Suchitra Bandekar

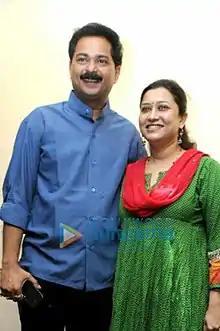
with Aadesh Bandekar

She was born and brought up in Mumbai, Maharashtra. She attended school in Balmohan Vidya Mandir and college in D. G. Ruparel College, Dadar.